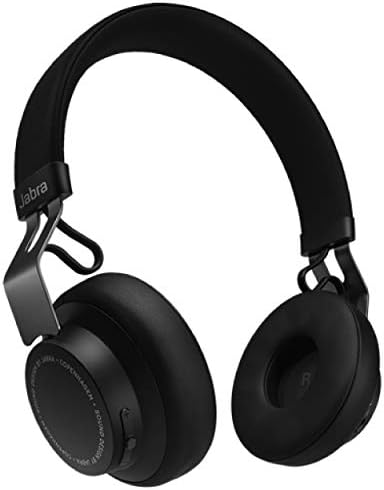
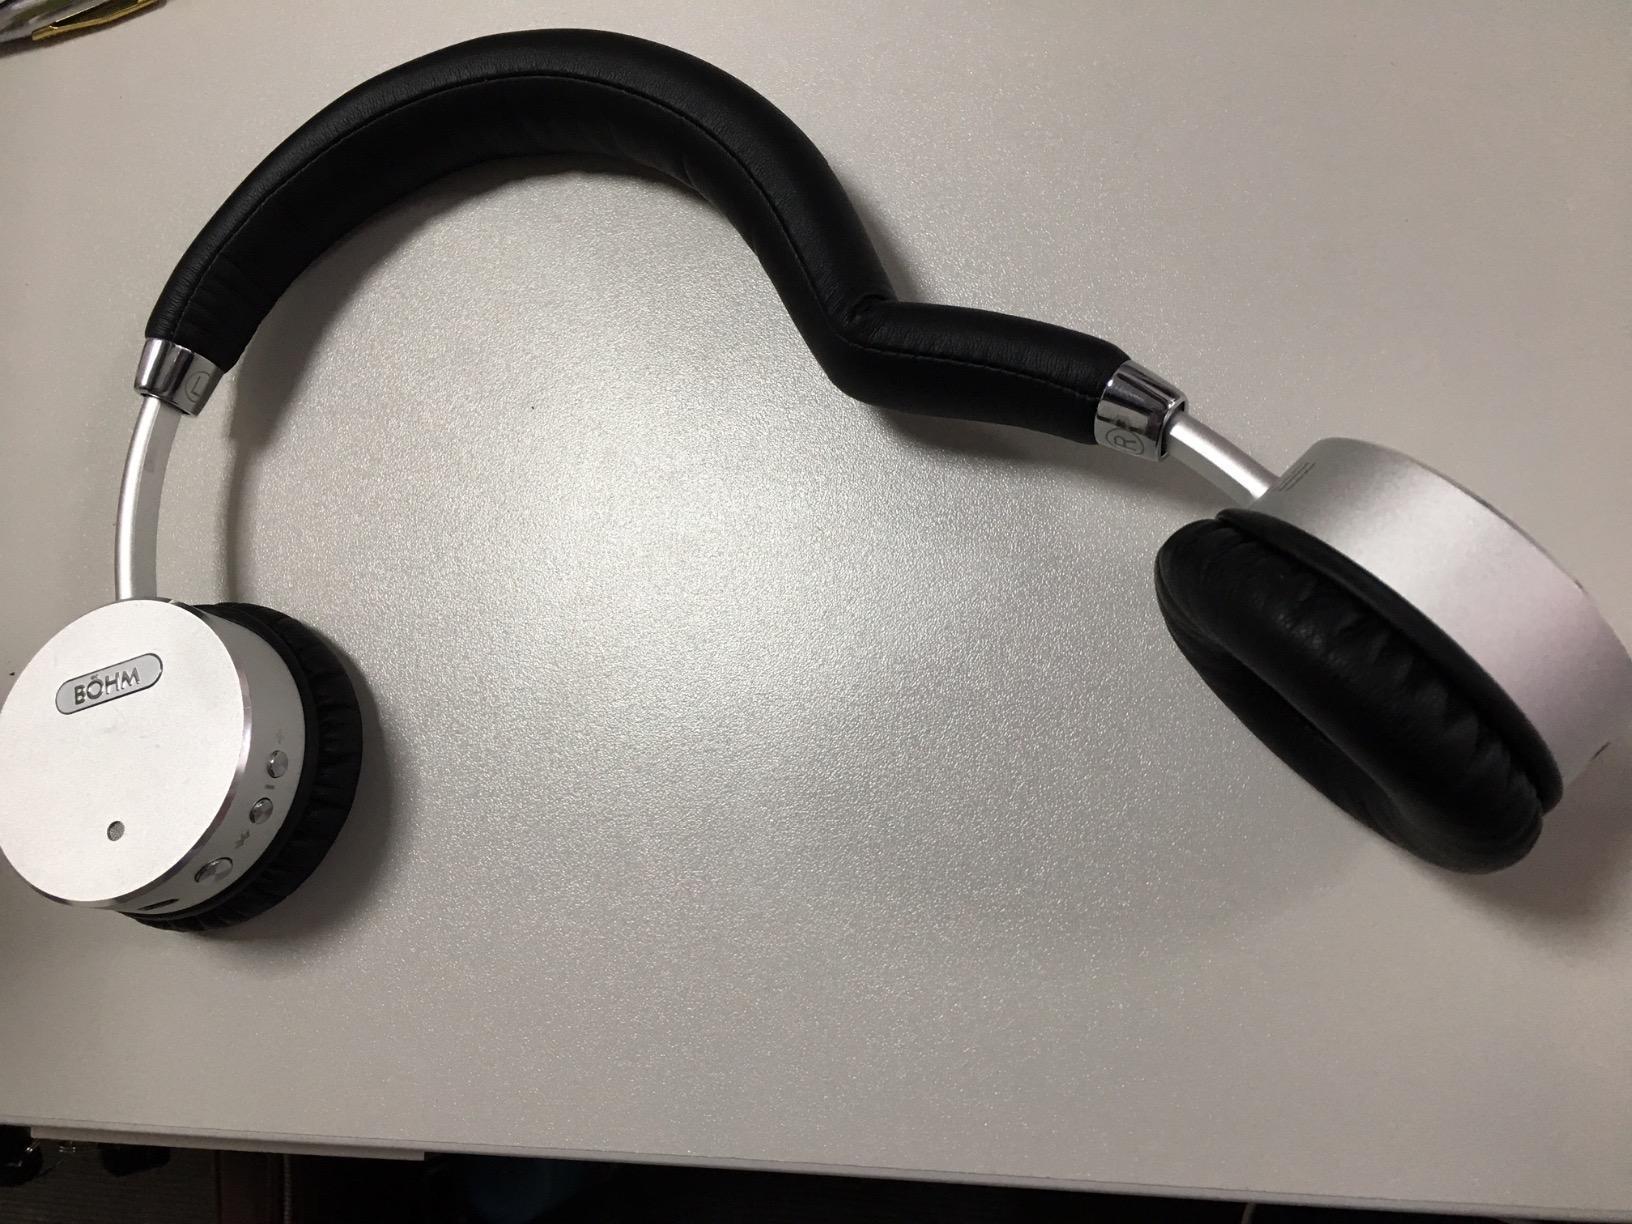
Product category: headphones
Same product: no